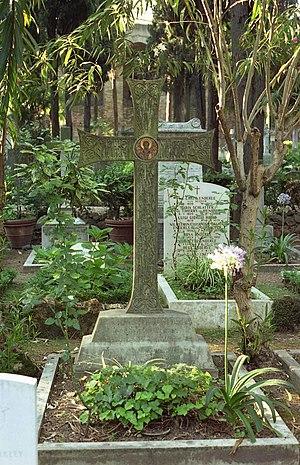
Le comte Felix Felixovitch Soumarokov-Elston, prince Ioussoupov, est un puissant aristocrate russe, époux de la dernière héritière des princes Ioussoupov, dont il relève les titres, et père du célèbre prince Félix Ioussoupov.